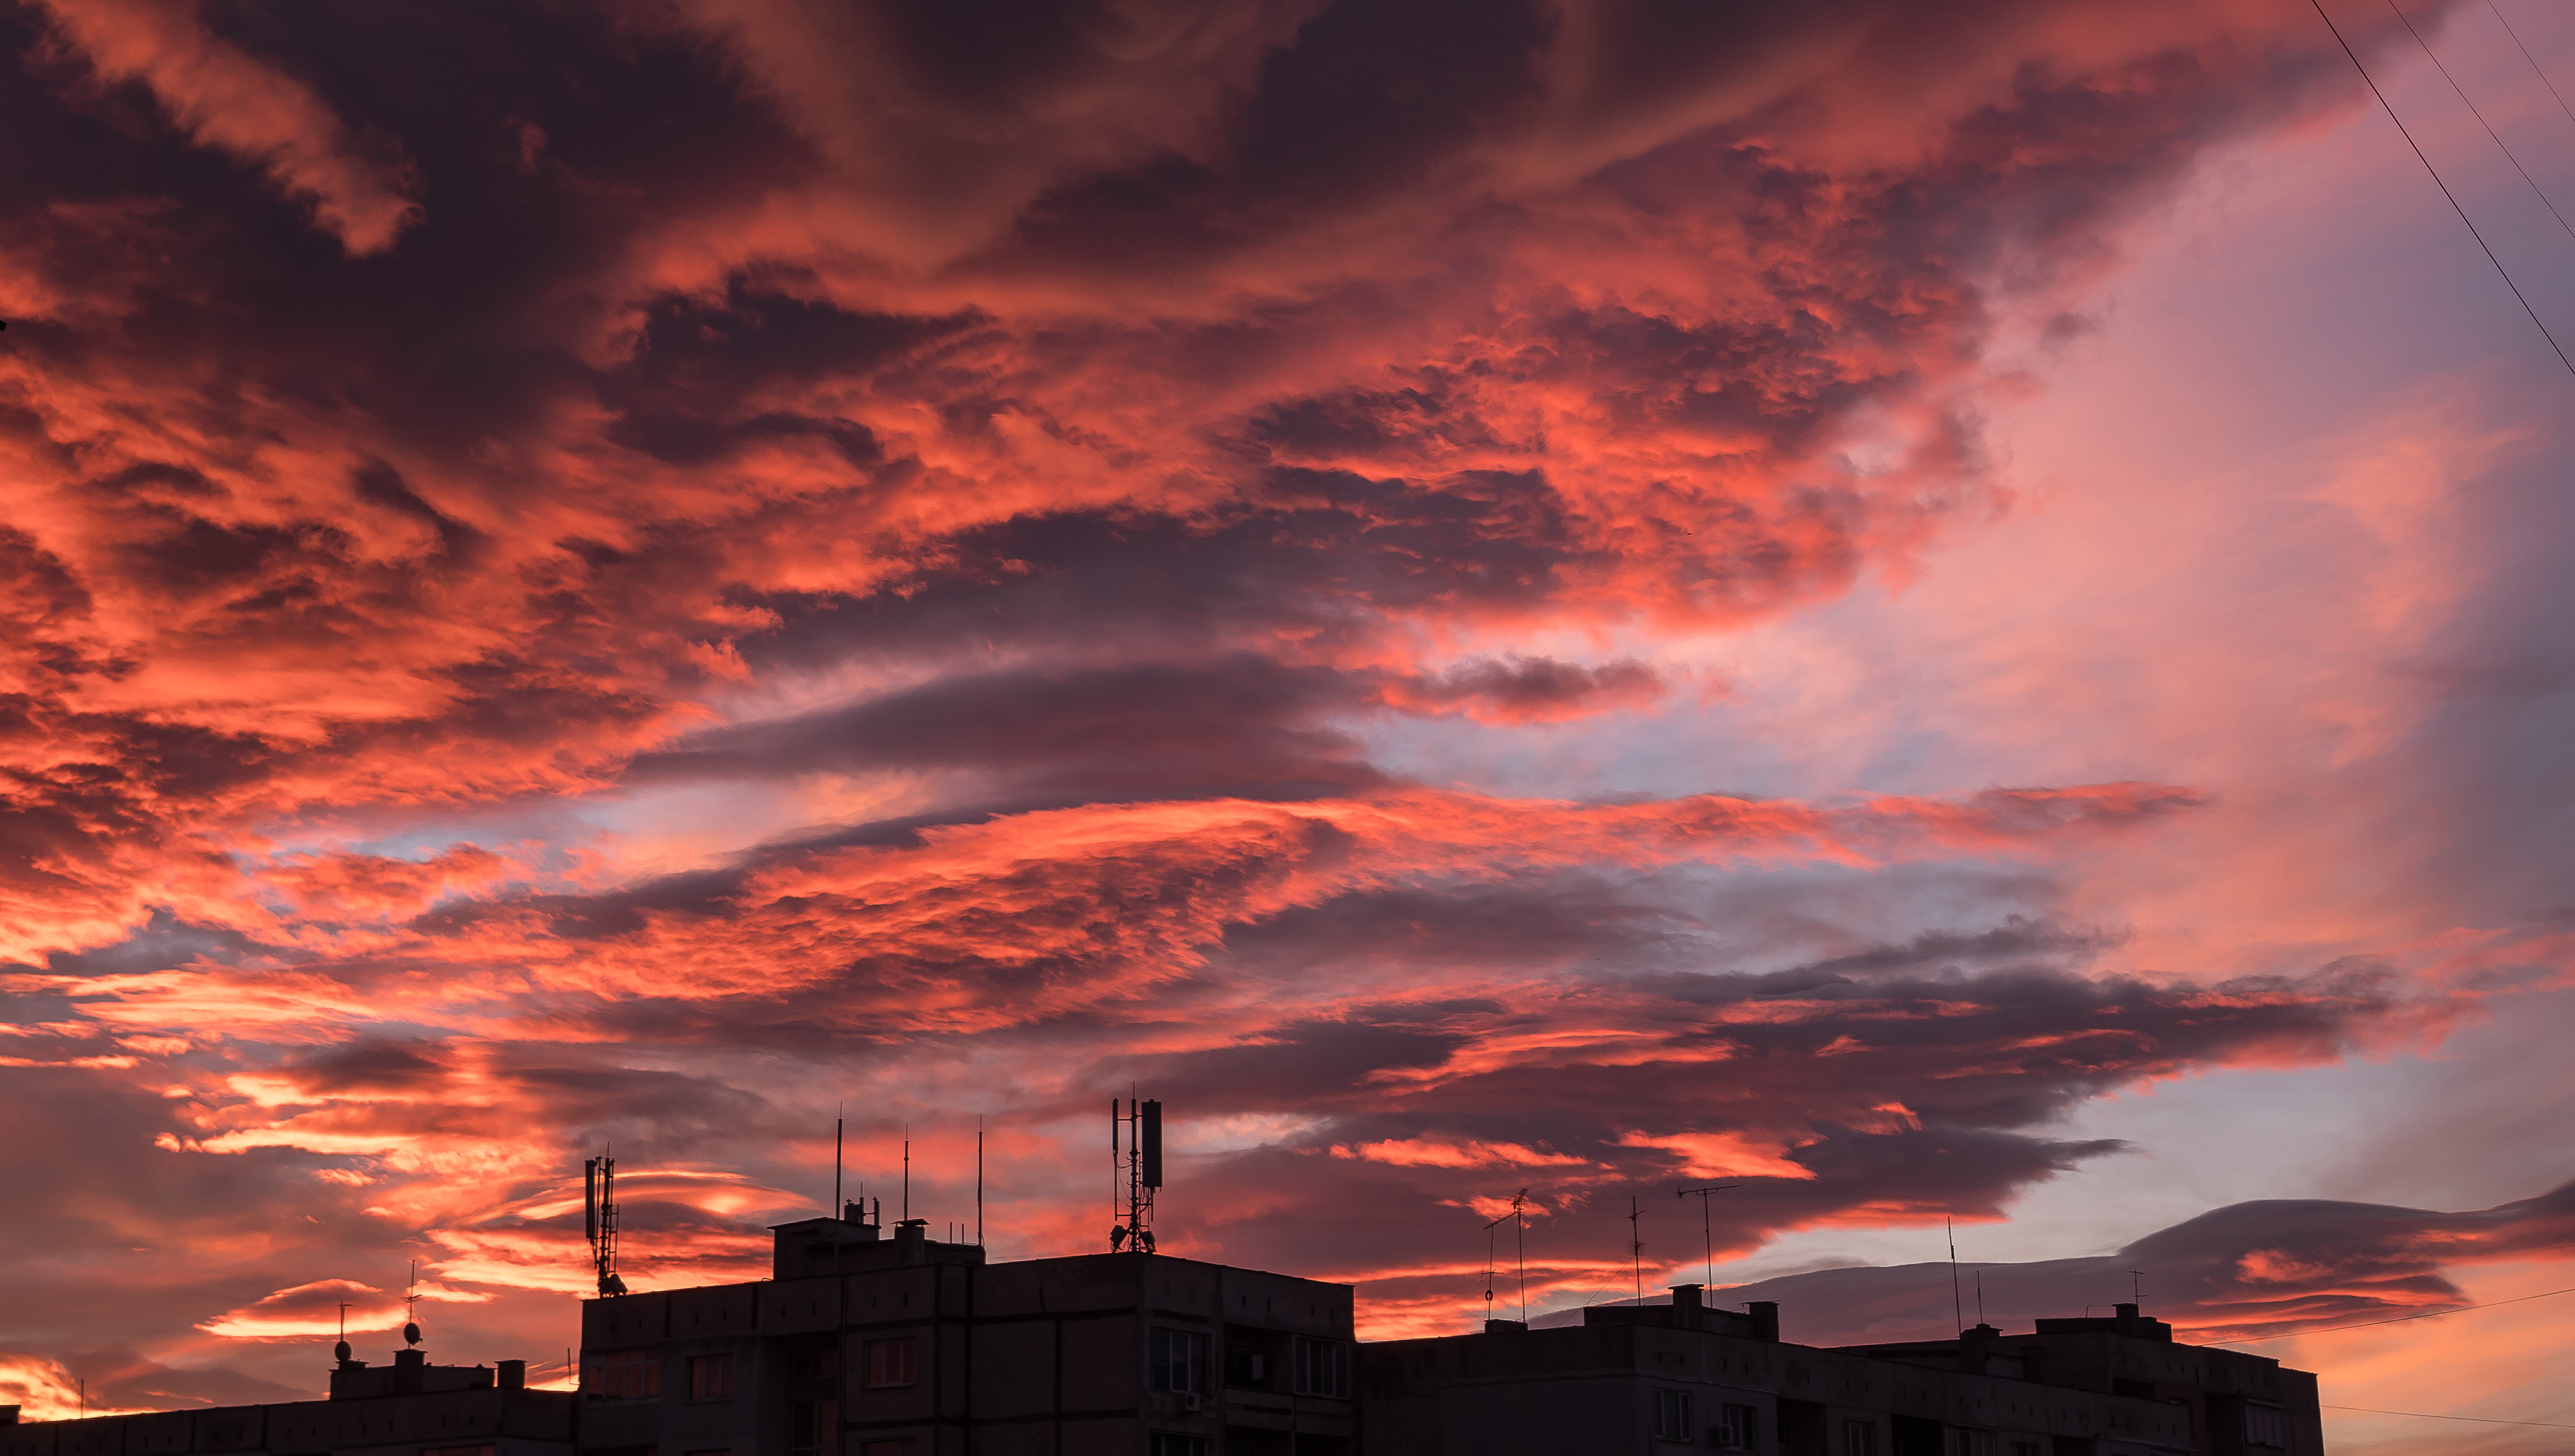
sunrise, cloud, sky, afterglow, red sky at morning, sunset, daytime, red, evening, dusk, atmosphere, orange, celestial event, horizon, morning, cumulus, urban area, heat, sunlight, calm, city, dawn, meteorological phenomenon, geological phenomenon, landscape